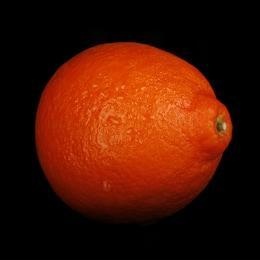
Label: mandarine